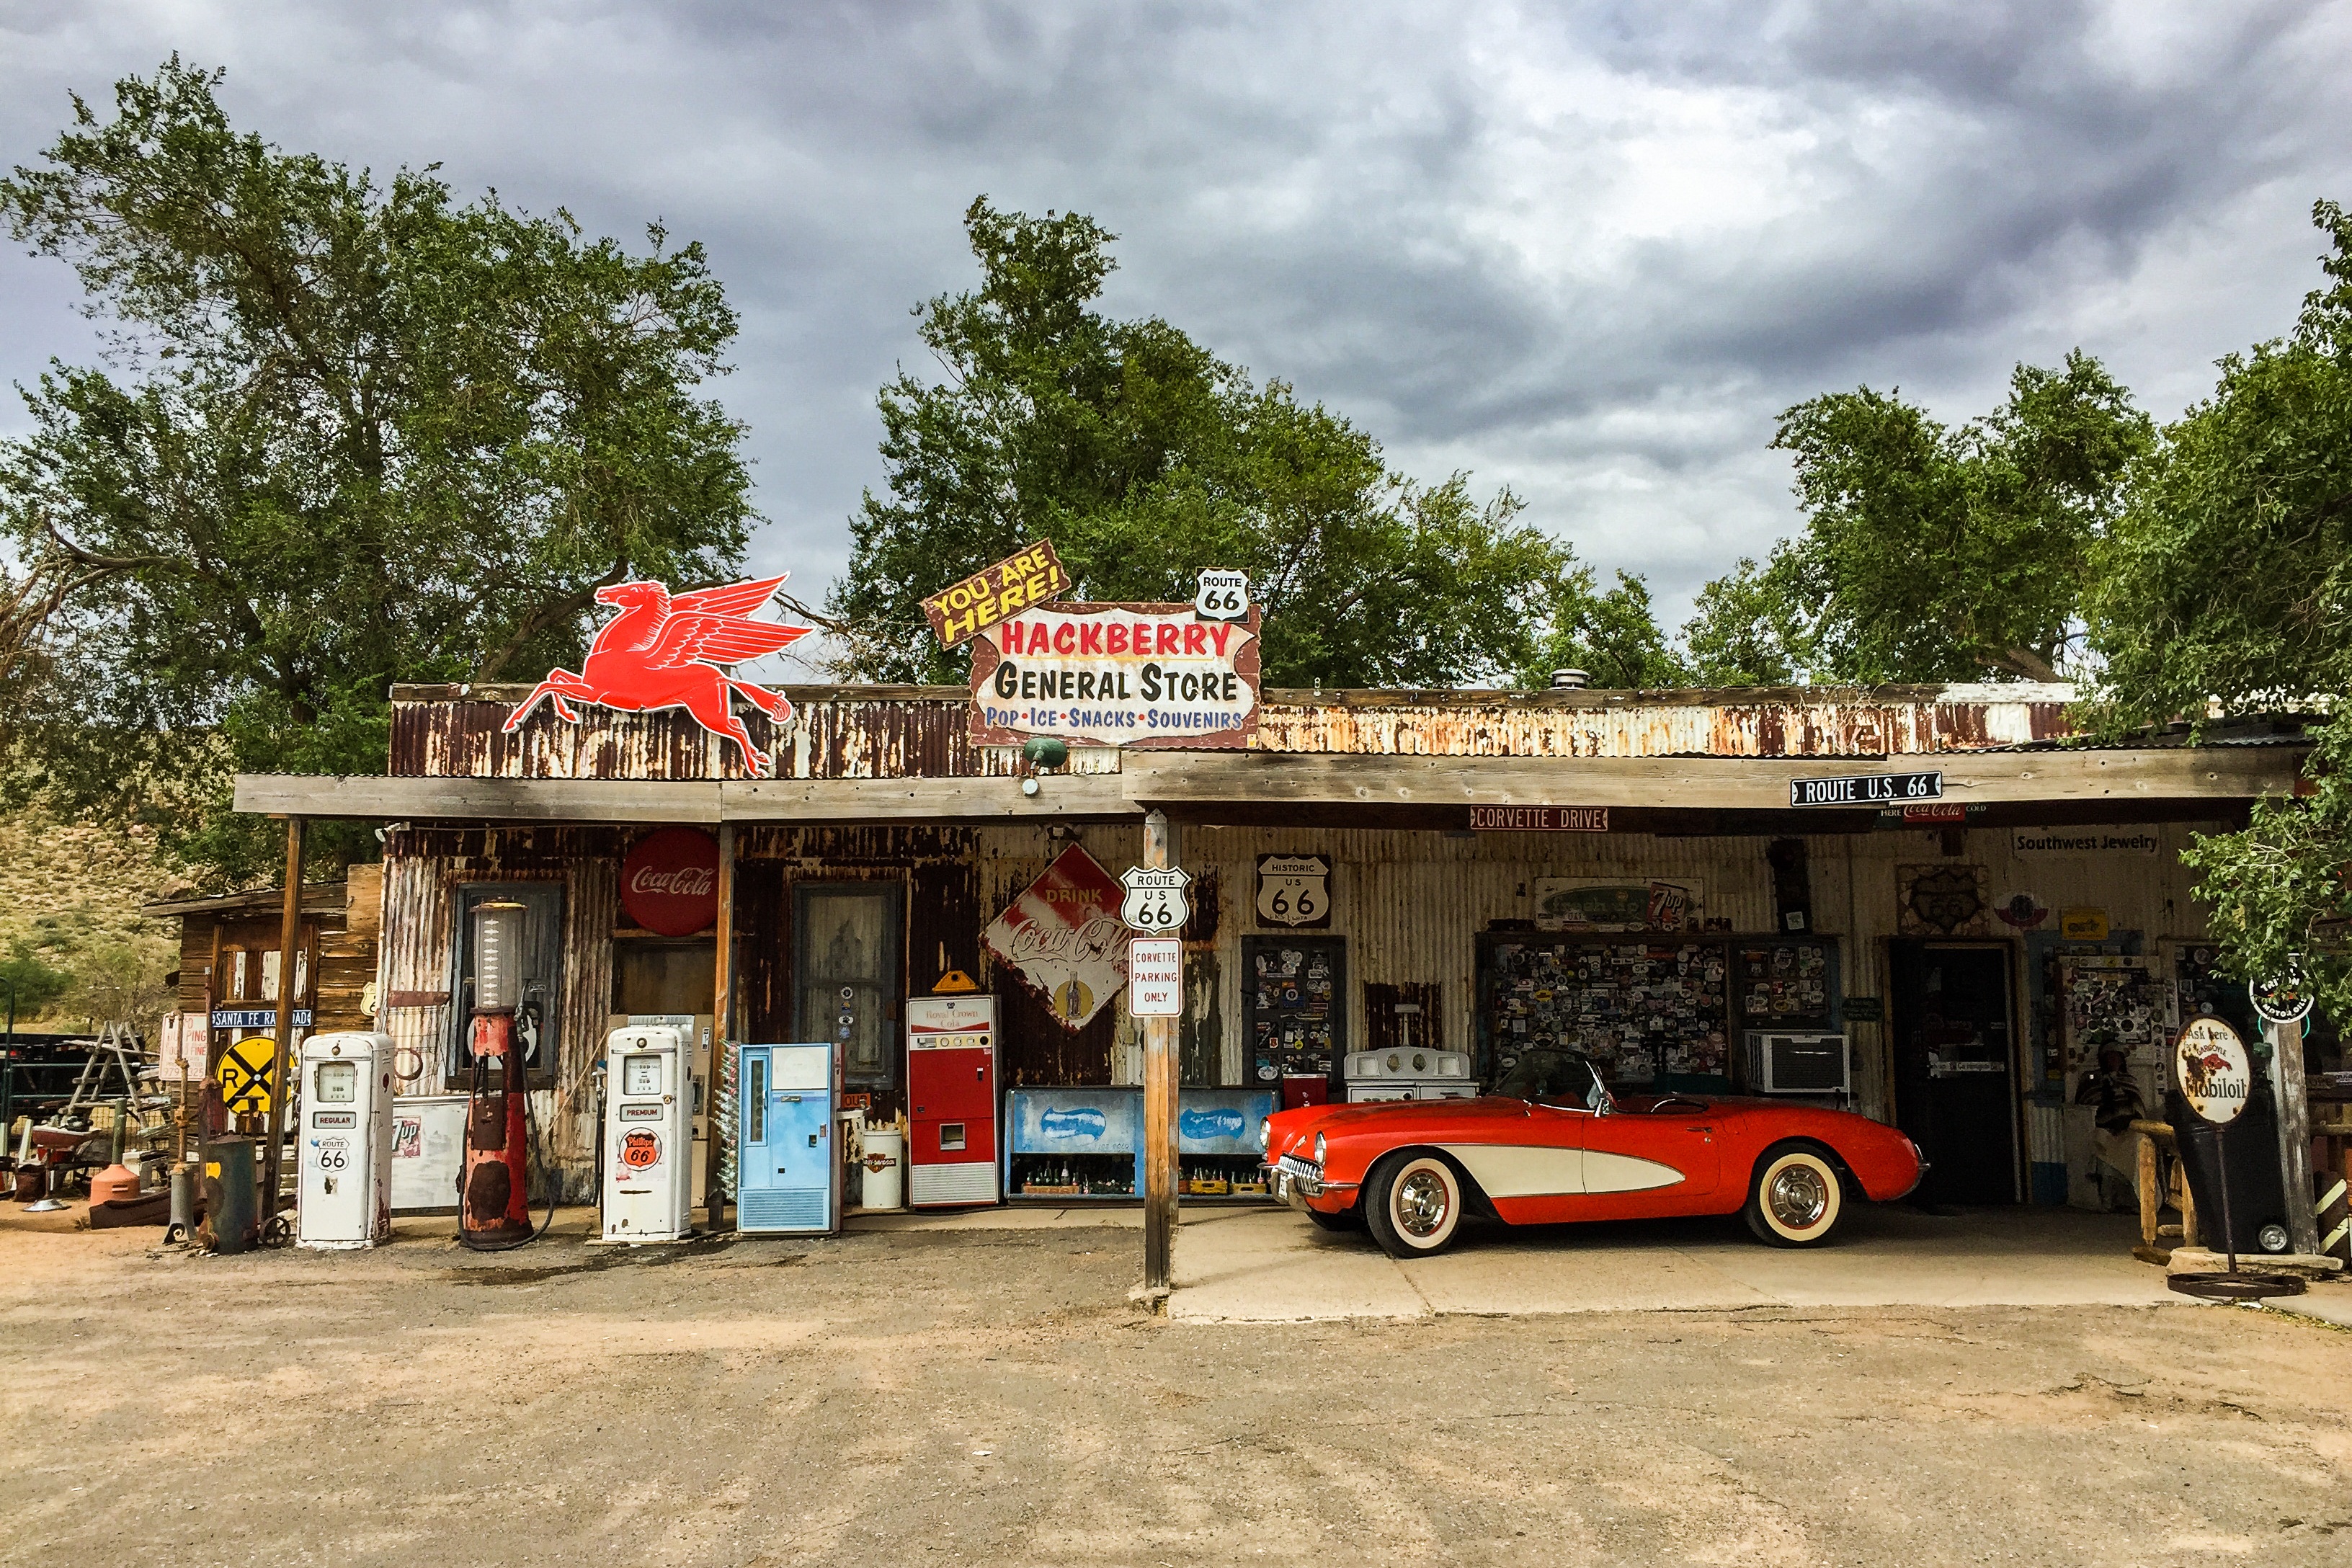
town, restaurant, old, transport, america, gas station, united states, shrine, route 66